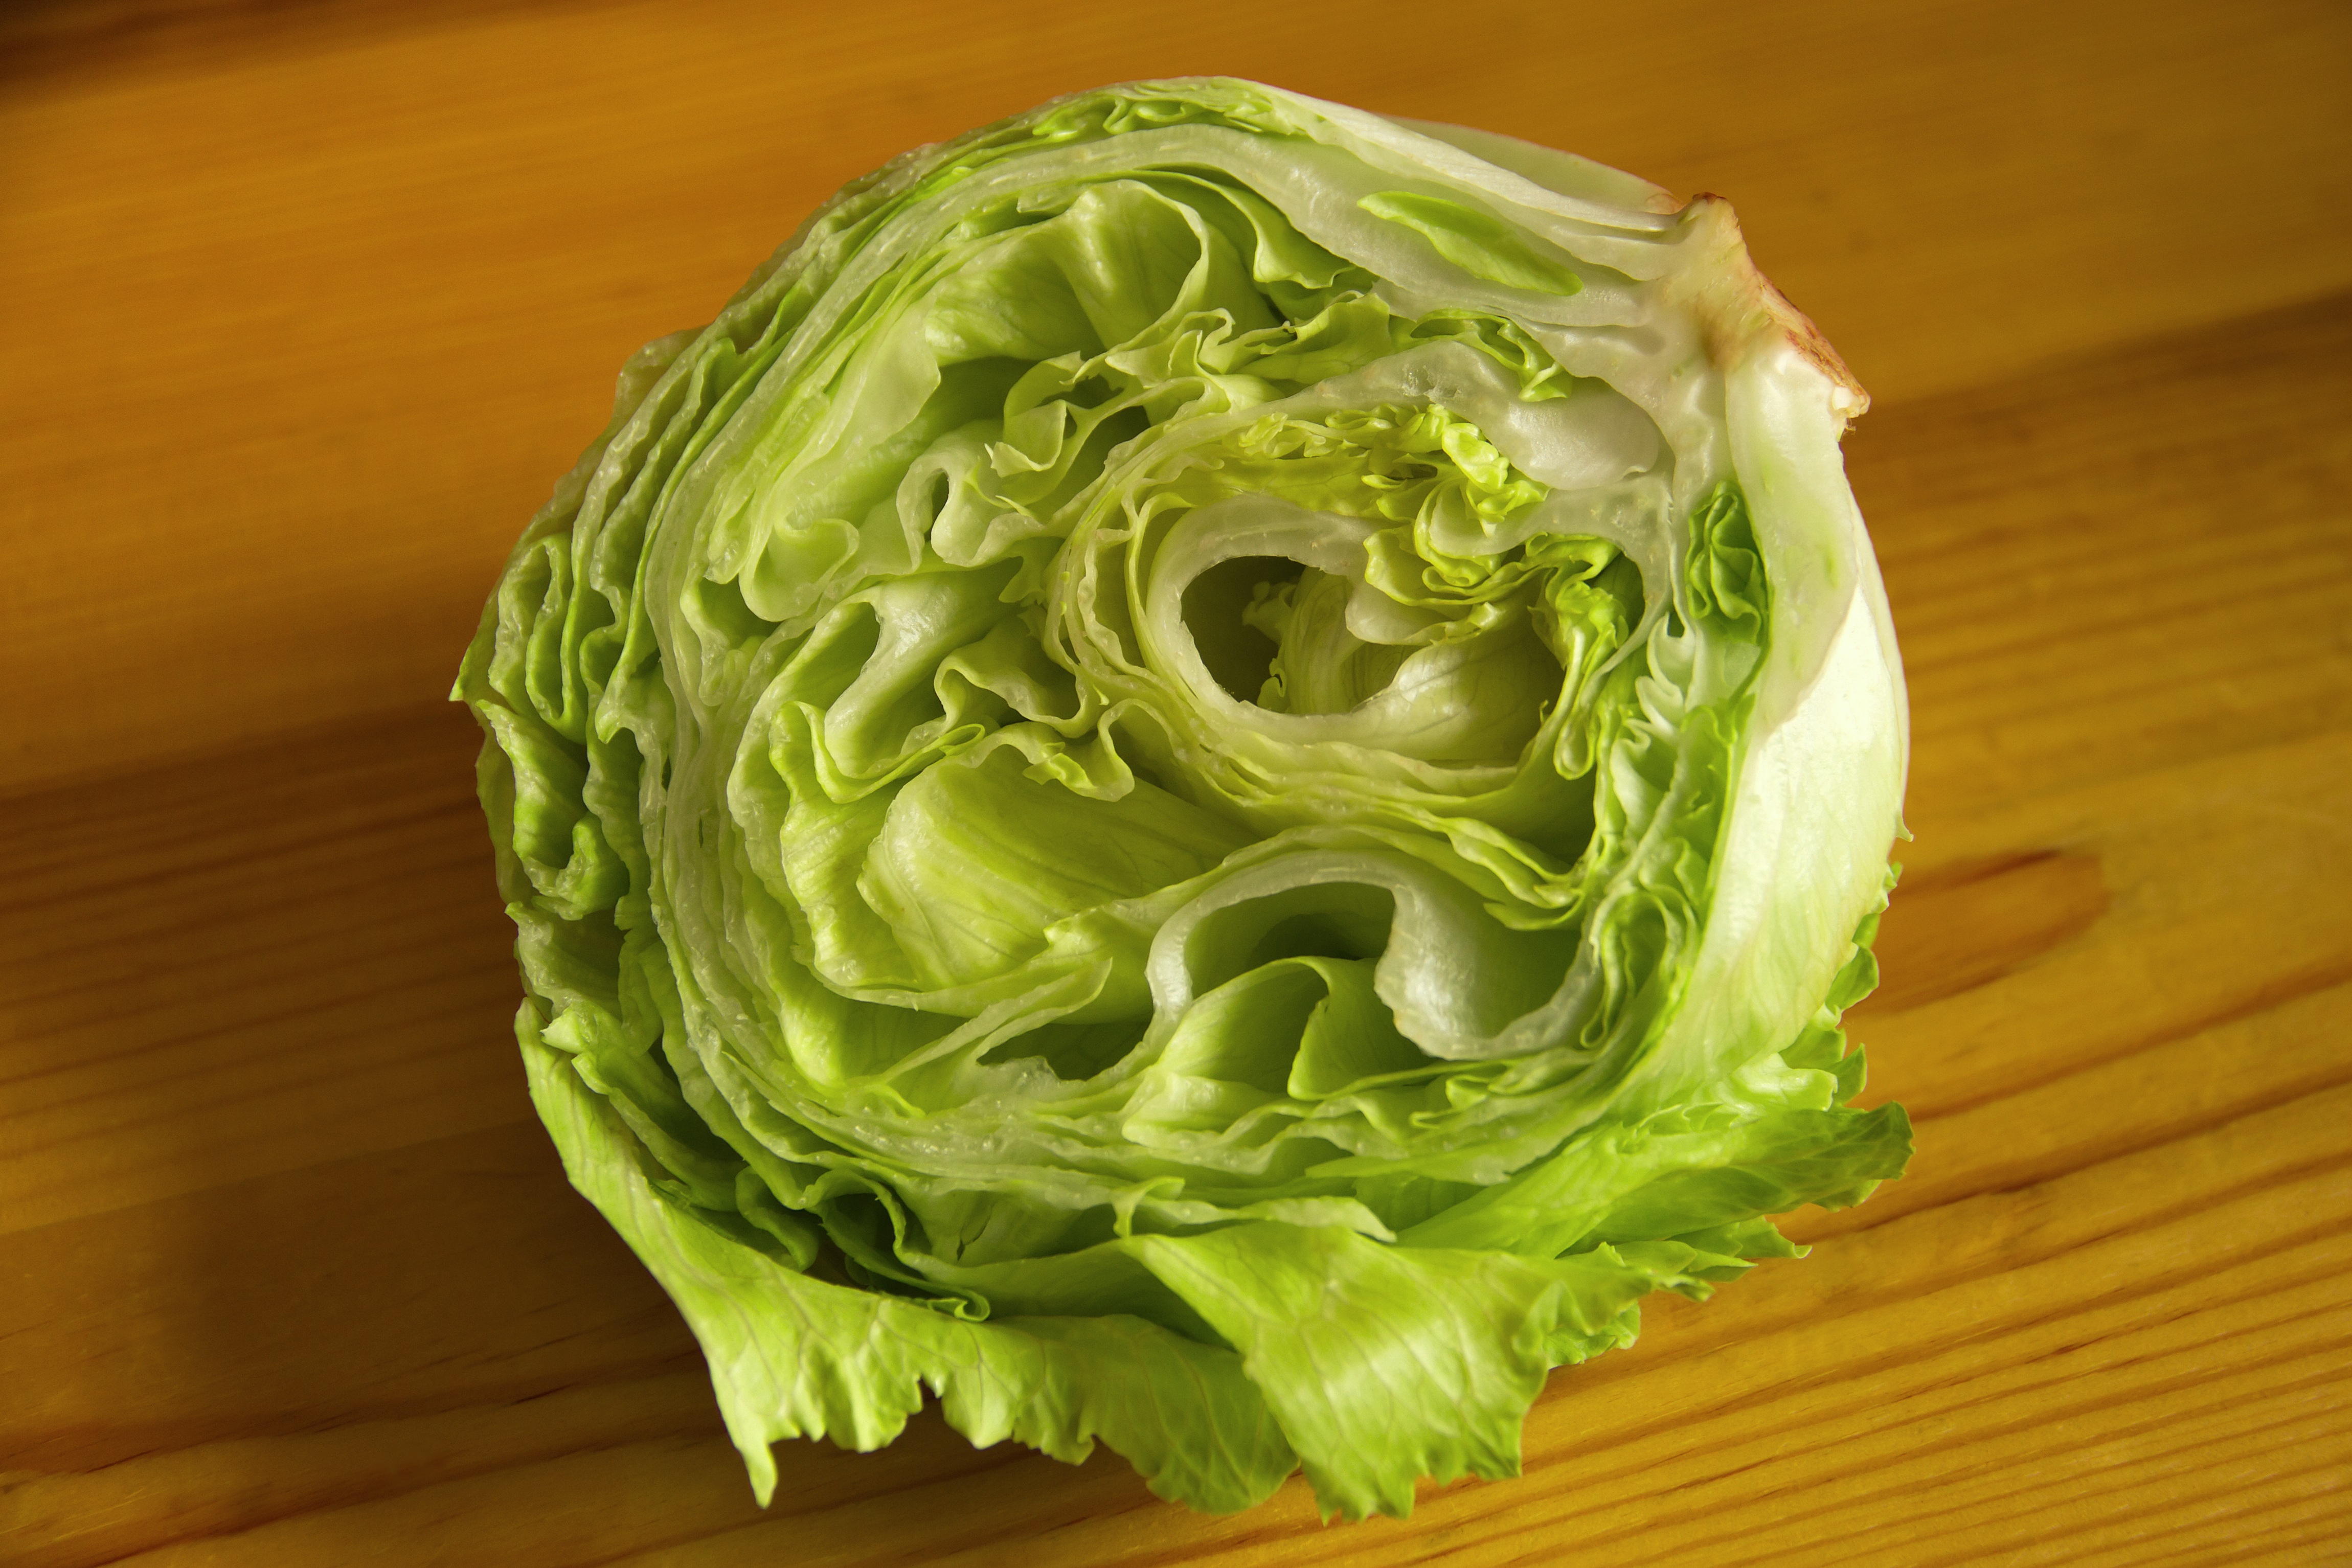
desk, table, plant, flower, food, salad, green, produce, vegetable, natural, fresh, kitchen, weight, lifestyle, healthy, eat, lettuce, close up, wooden table, eating, vegan, vegetarian, thistle, loss, diet, cabbage, healthy eating, organic, bio, dieting, flowering plant, fresh vegetables, daisy family, eating healthy, healthy diet, healthy meal, land plant, leaf vegetable